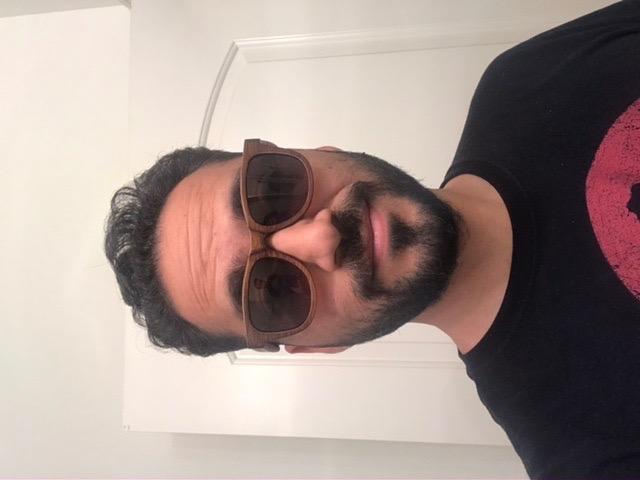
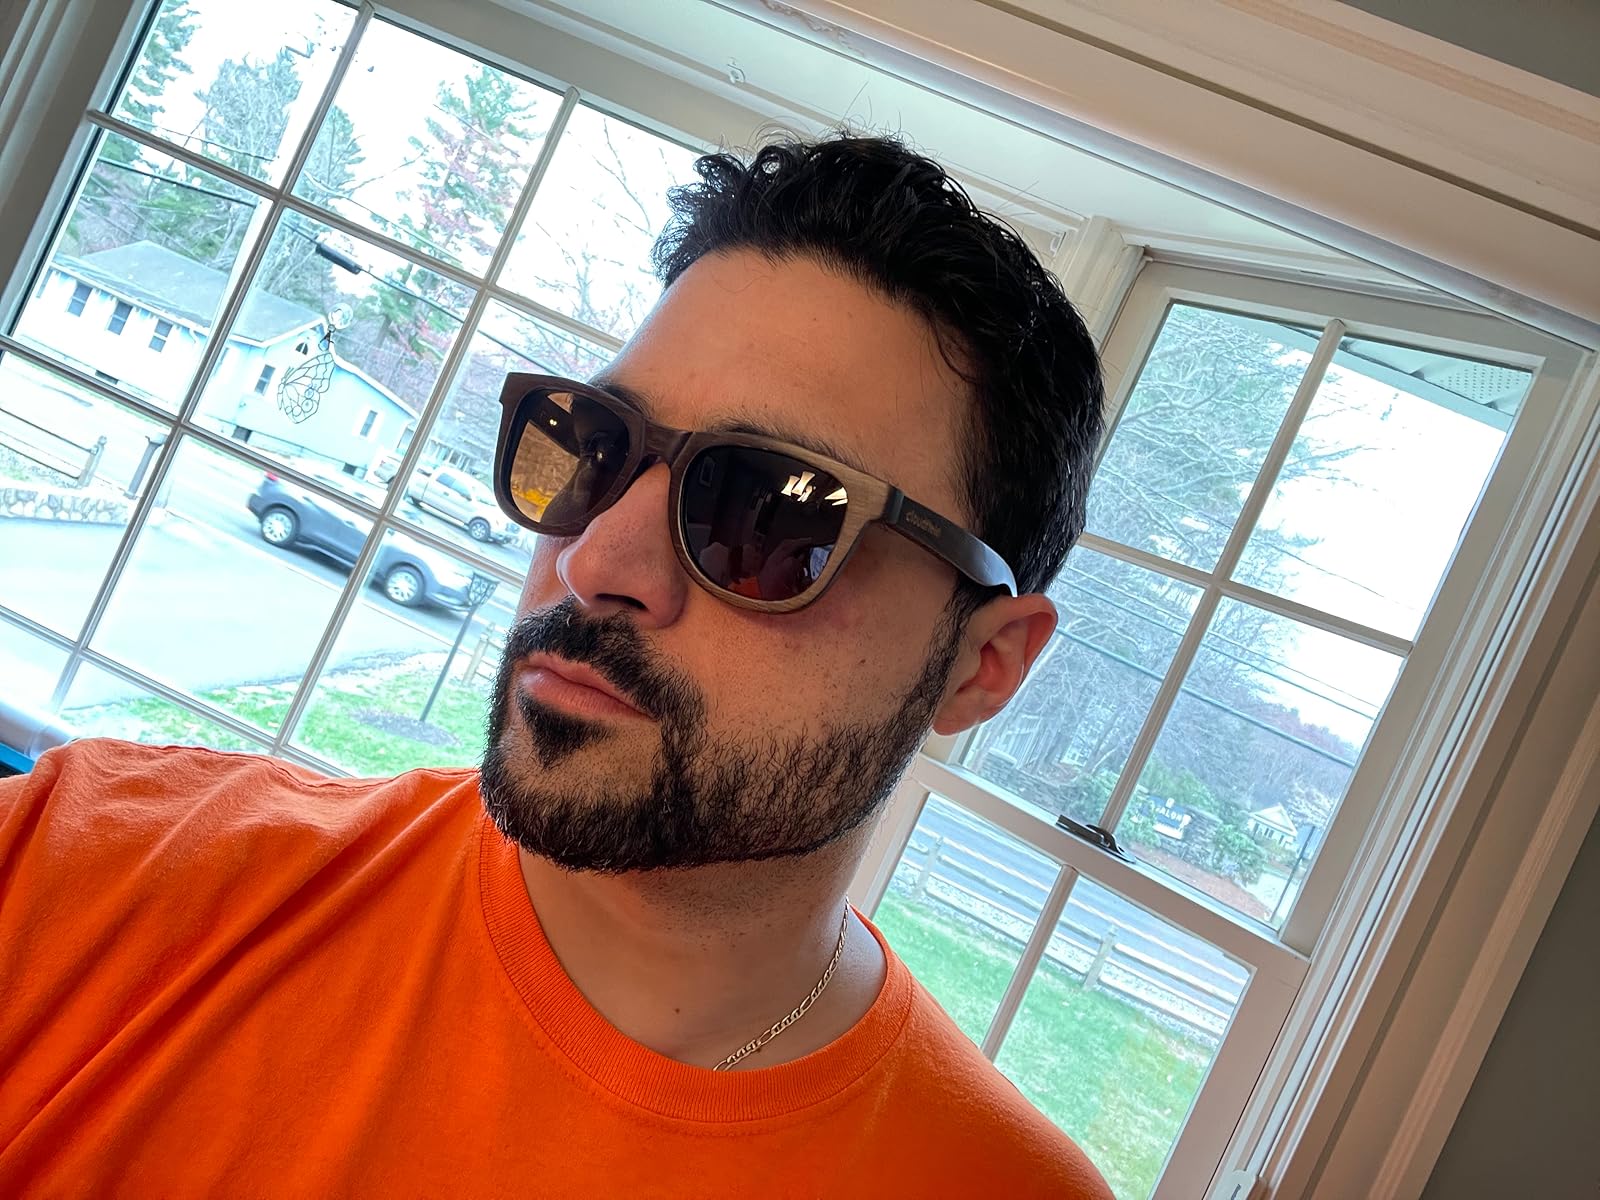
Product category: accessories_sunglasses
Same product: yes